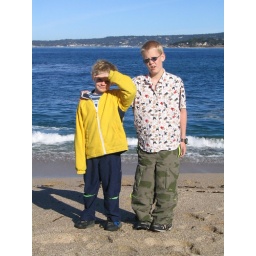
The boys on the beach near Big Sur.